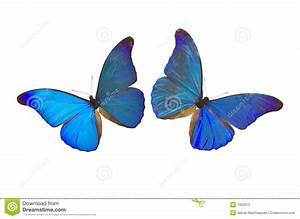
Label: butterfly